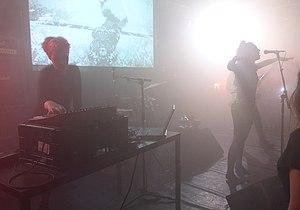
Kælan Mikla est un groupe islandais de rock indé, créé en 2013 à Reykjavik par Laufey Soffía Þórsdóttir, Margrét Rósa Dóru-Harrýsdóttir et Sólveig Matthildur Kristjánsdóttir. En mai 2014 sort leur premier album, Glimmer og aska, en indépendant. Deux ans plus tard paraît l'album Kælan Mikla sur le label grec Fabrika Records, puis Mánadans en 2017, et Nótt eftir nótt eb 2018. Le groupe a joué dans divers festivals dont Eurosonic, Meltdown et Roadburn.